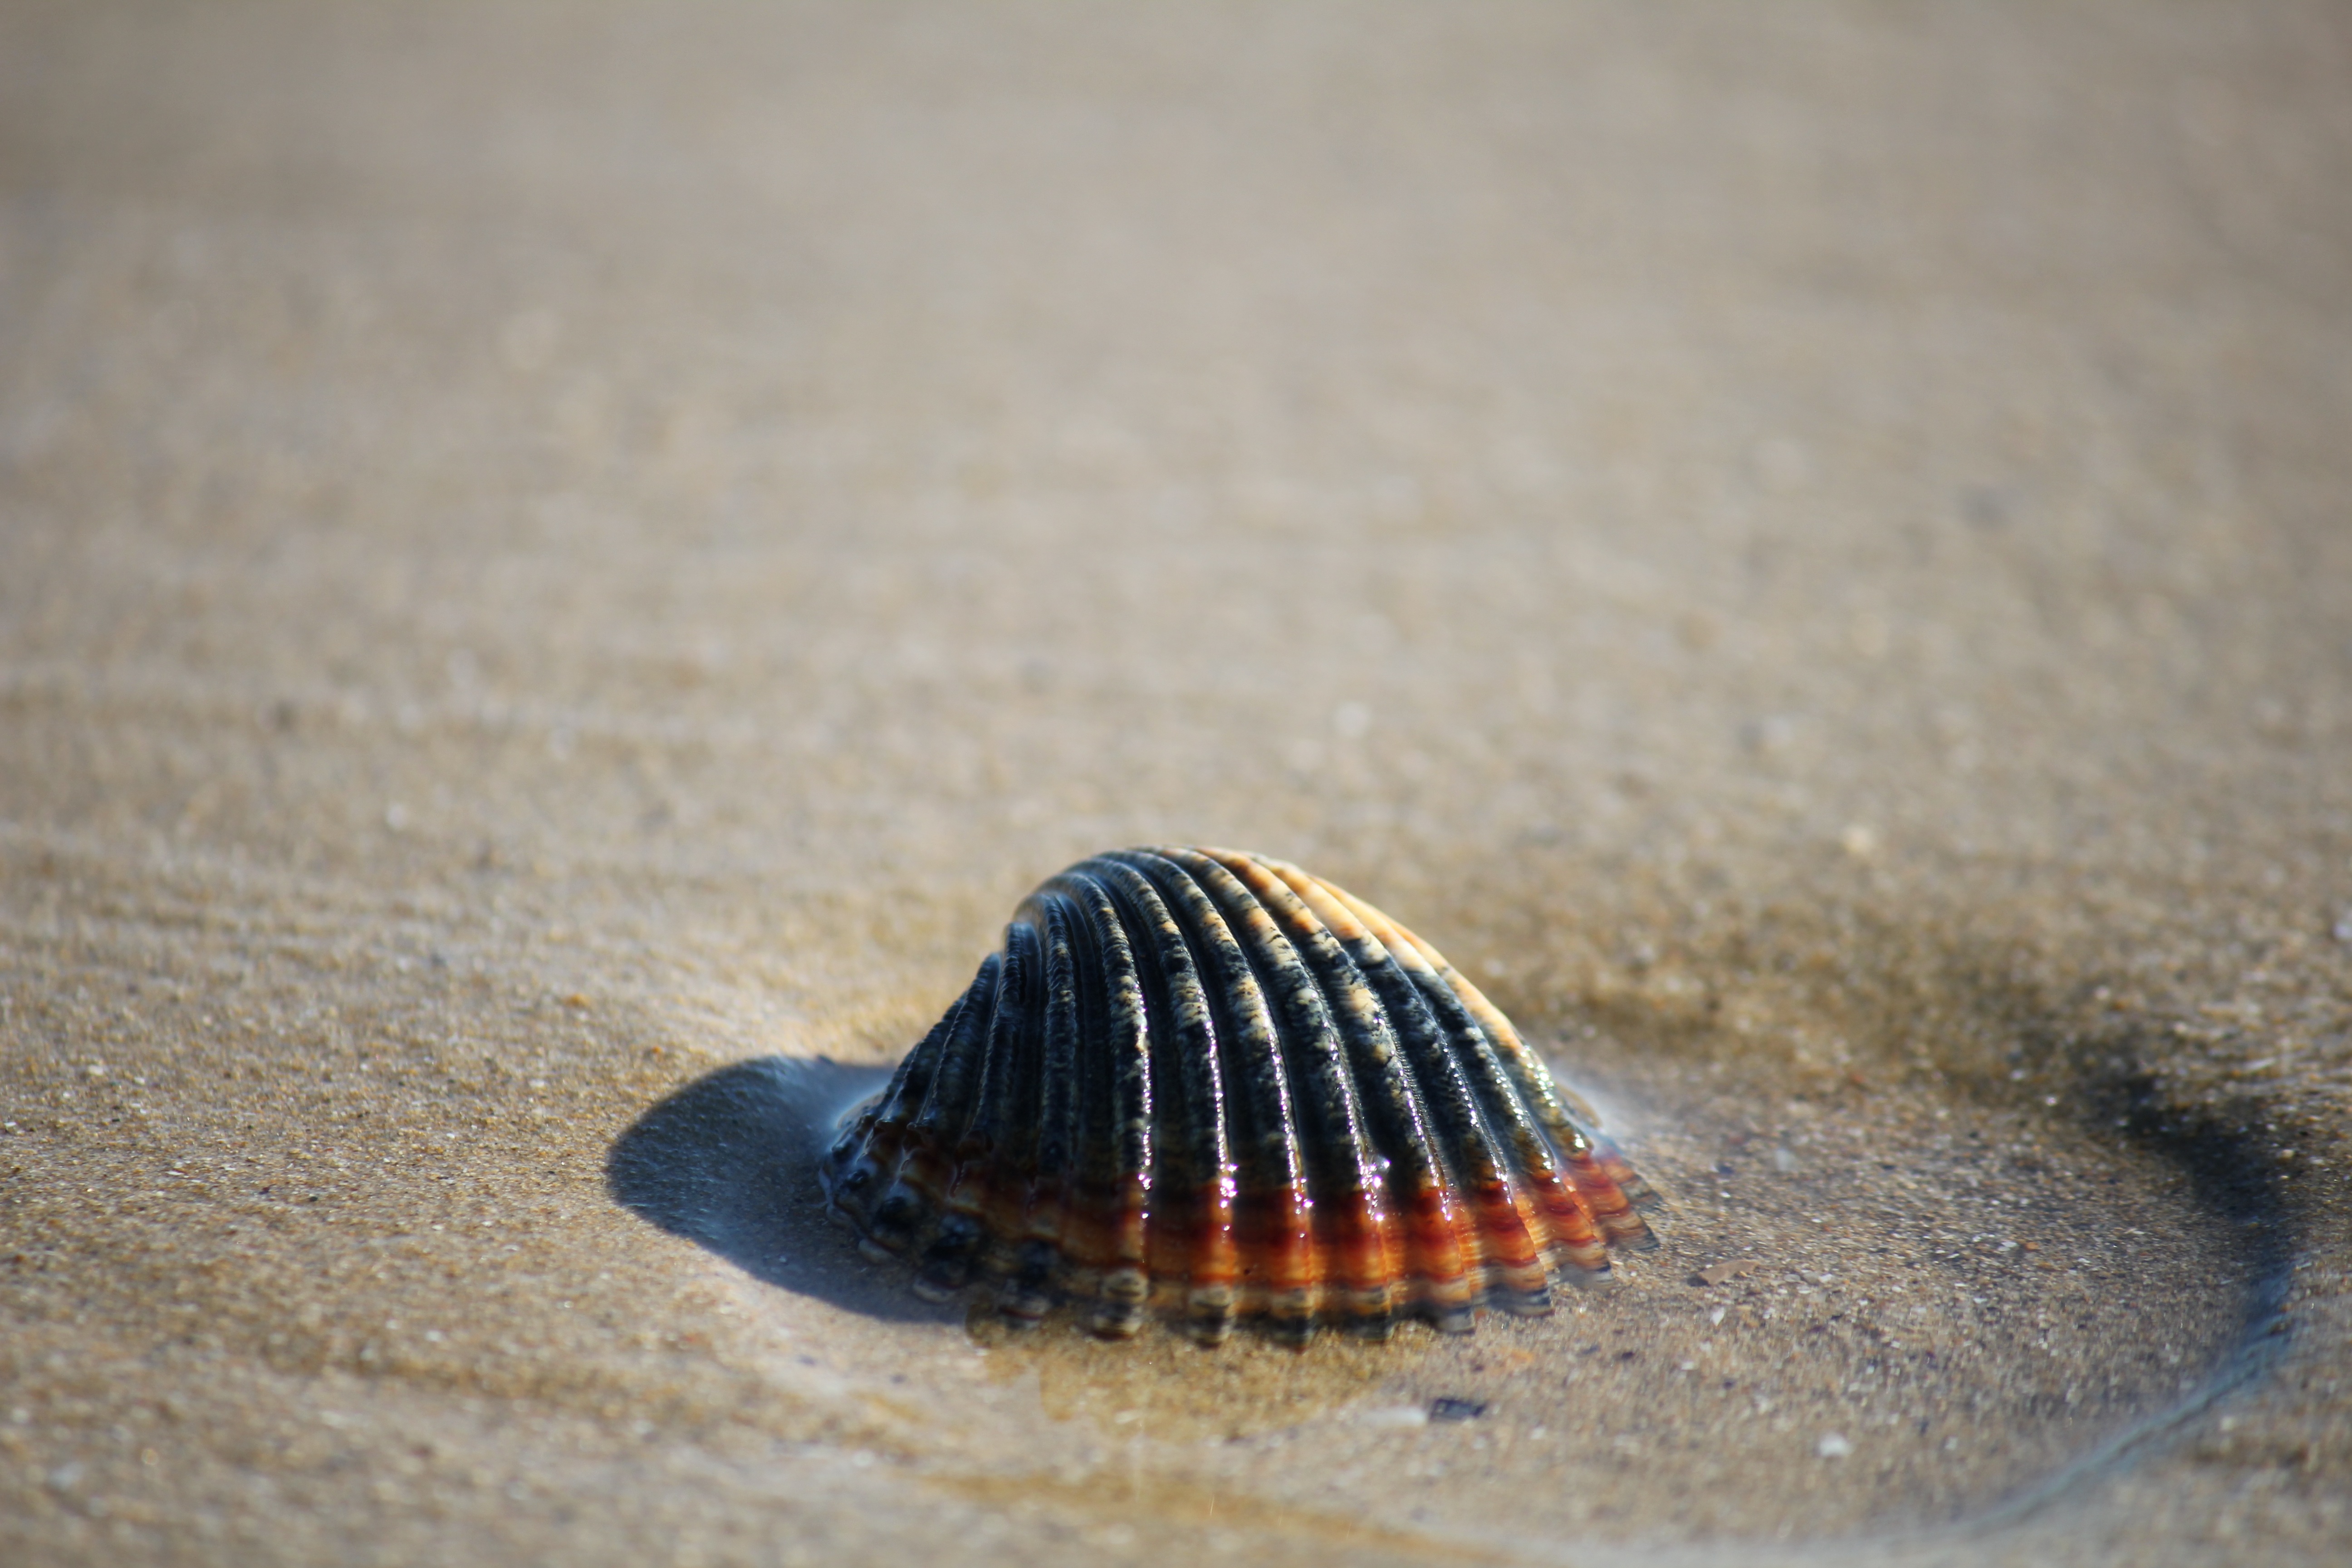
beach, sea, sand, summer, tranquility, blue, material, zen, shell, invertebrate, seashell, close up, shells, sandy, snail, background, holidays, cockle, adriatic, macro photography, abruzzo, sea snail, bivalve, mindful, san salvo